Neriman Özsoy

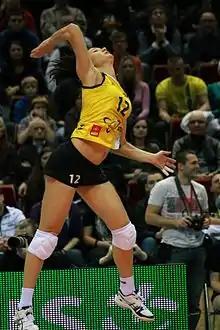
Neriman Özsoy playing for Atom Trefl Sopot.

Neriman Özsoy (born 13 July 1988 in Razgrad, Bulgaria) is a Turkish volleyball player. She is tall who recently last played as an outside hitter in Turkey for Türk Hava Yolları.